Jauchzet, frohlocket! Auf, preiset die Tage, BWV 248 I

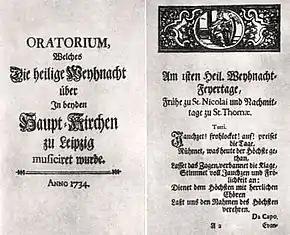
Title page of the printed libretto

Bach led the first performance during a morning rendition at the Nikolaikirche in 1734. The libretto was printed and bears the title of the oratorio, "Oratorium, welches die Heilige Weyhnacht über in beyden Haupt-Kirchen zu Leipzig musiciret wurde. Anno 1734." (Oratorio, which was played over the Holy Christmas in the two main churches of Leipzig. 1734.) The title for "Jauchzet! frohlocket!" reads: "Am 1sten Heil. Weynachts-Feyertage. Frühe zu St. Nicolai, und Nachmittage zu St. Thomas" (On the 1st Holy Christmas Day. Morning at St. Nicholas, afternoon at St. Thomas).